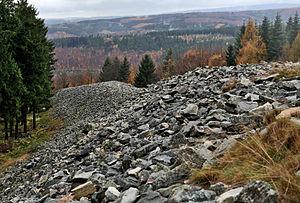
Un rempart circulaire est un rempart en forme de cercle formé par un tertre de pierre à des fins défensives ou religieuses dans les pays germaniques. Leur utilisation commence au néolithique et s'achève au Moyen Âge. Ces édifices ont été redécouverts souvent grâce à des photos aériennes après leur abandon au Moyen Âge et leur oubli durant les siècles qui suivirent.